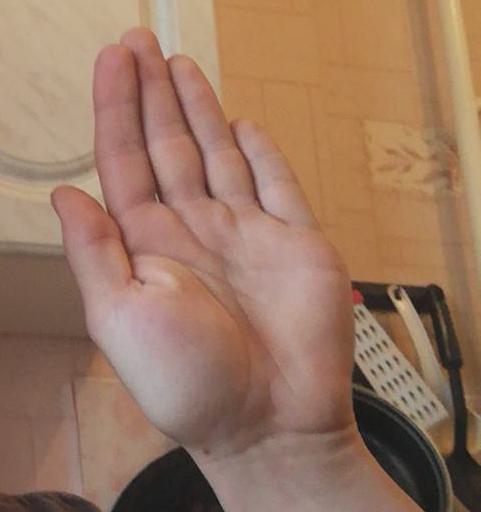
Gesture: stop